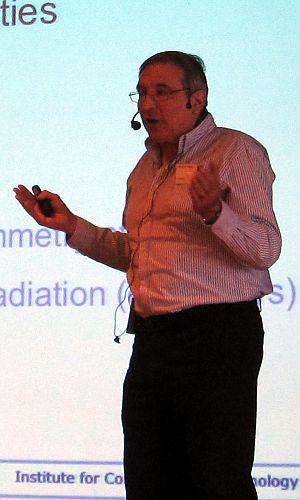
Le professeur Carlos Silvestre Frenk est un cosmologiste mexico-britannique. Son centre d'intérêt réside dans le domaine de la cosmologie, la formation des galaxies et les simulations informatiques de la formation des structures cosmiques.